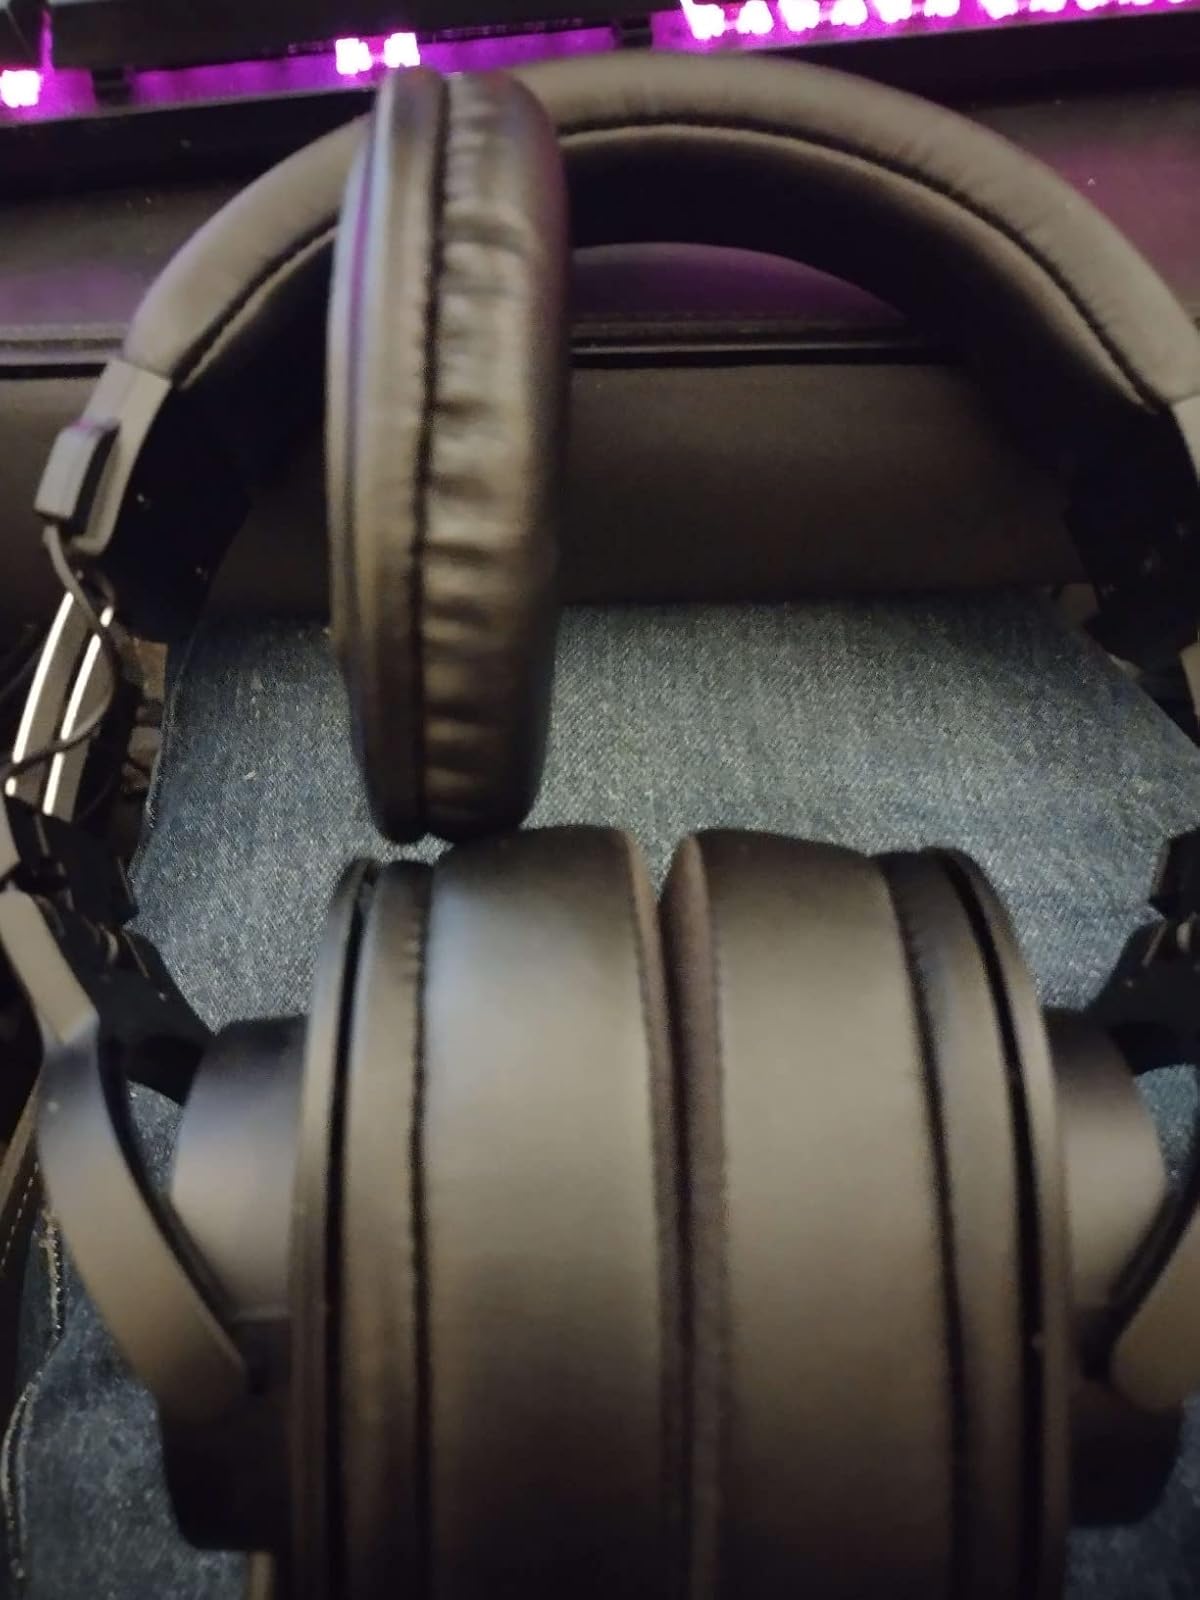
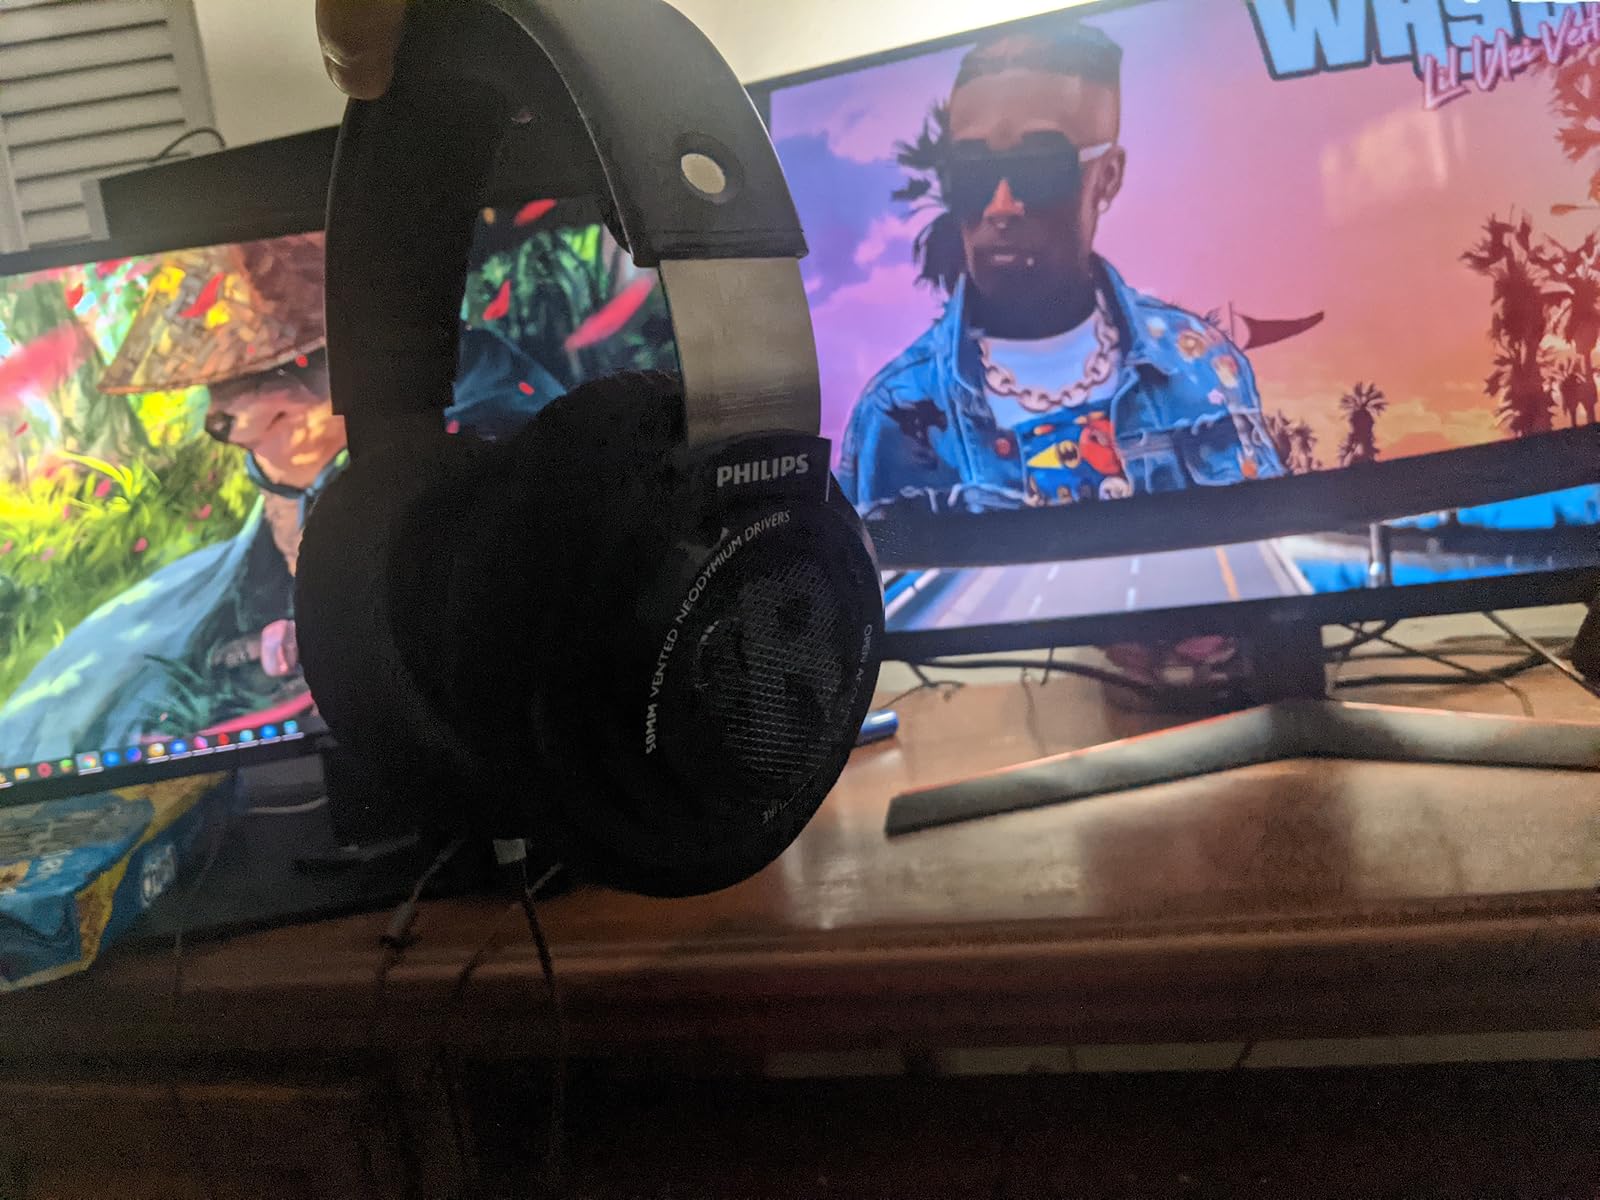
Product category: headphones
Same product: no